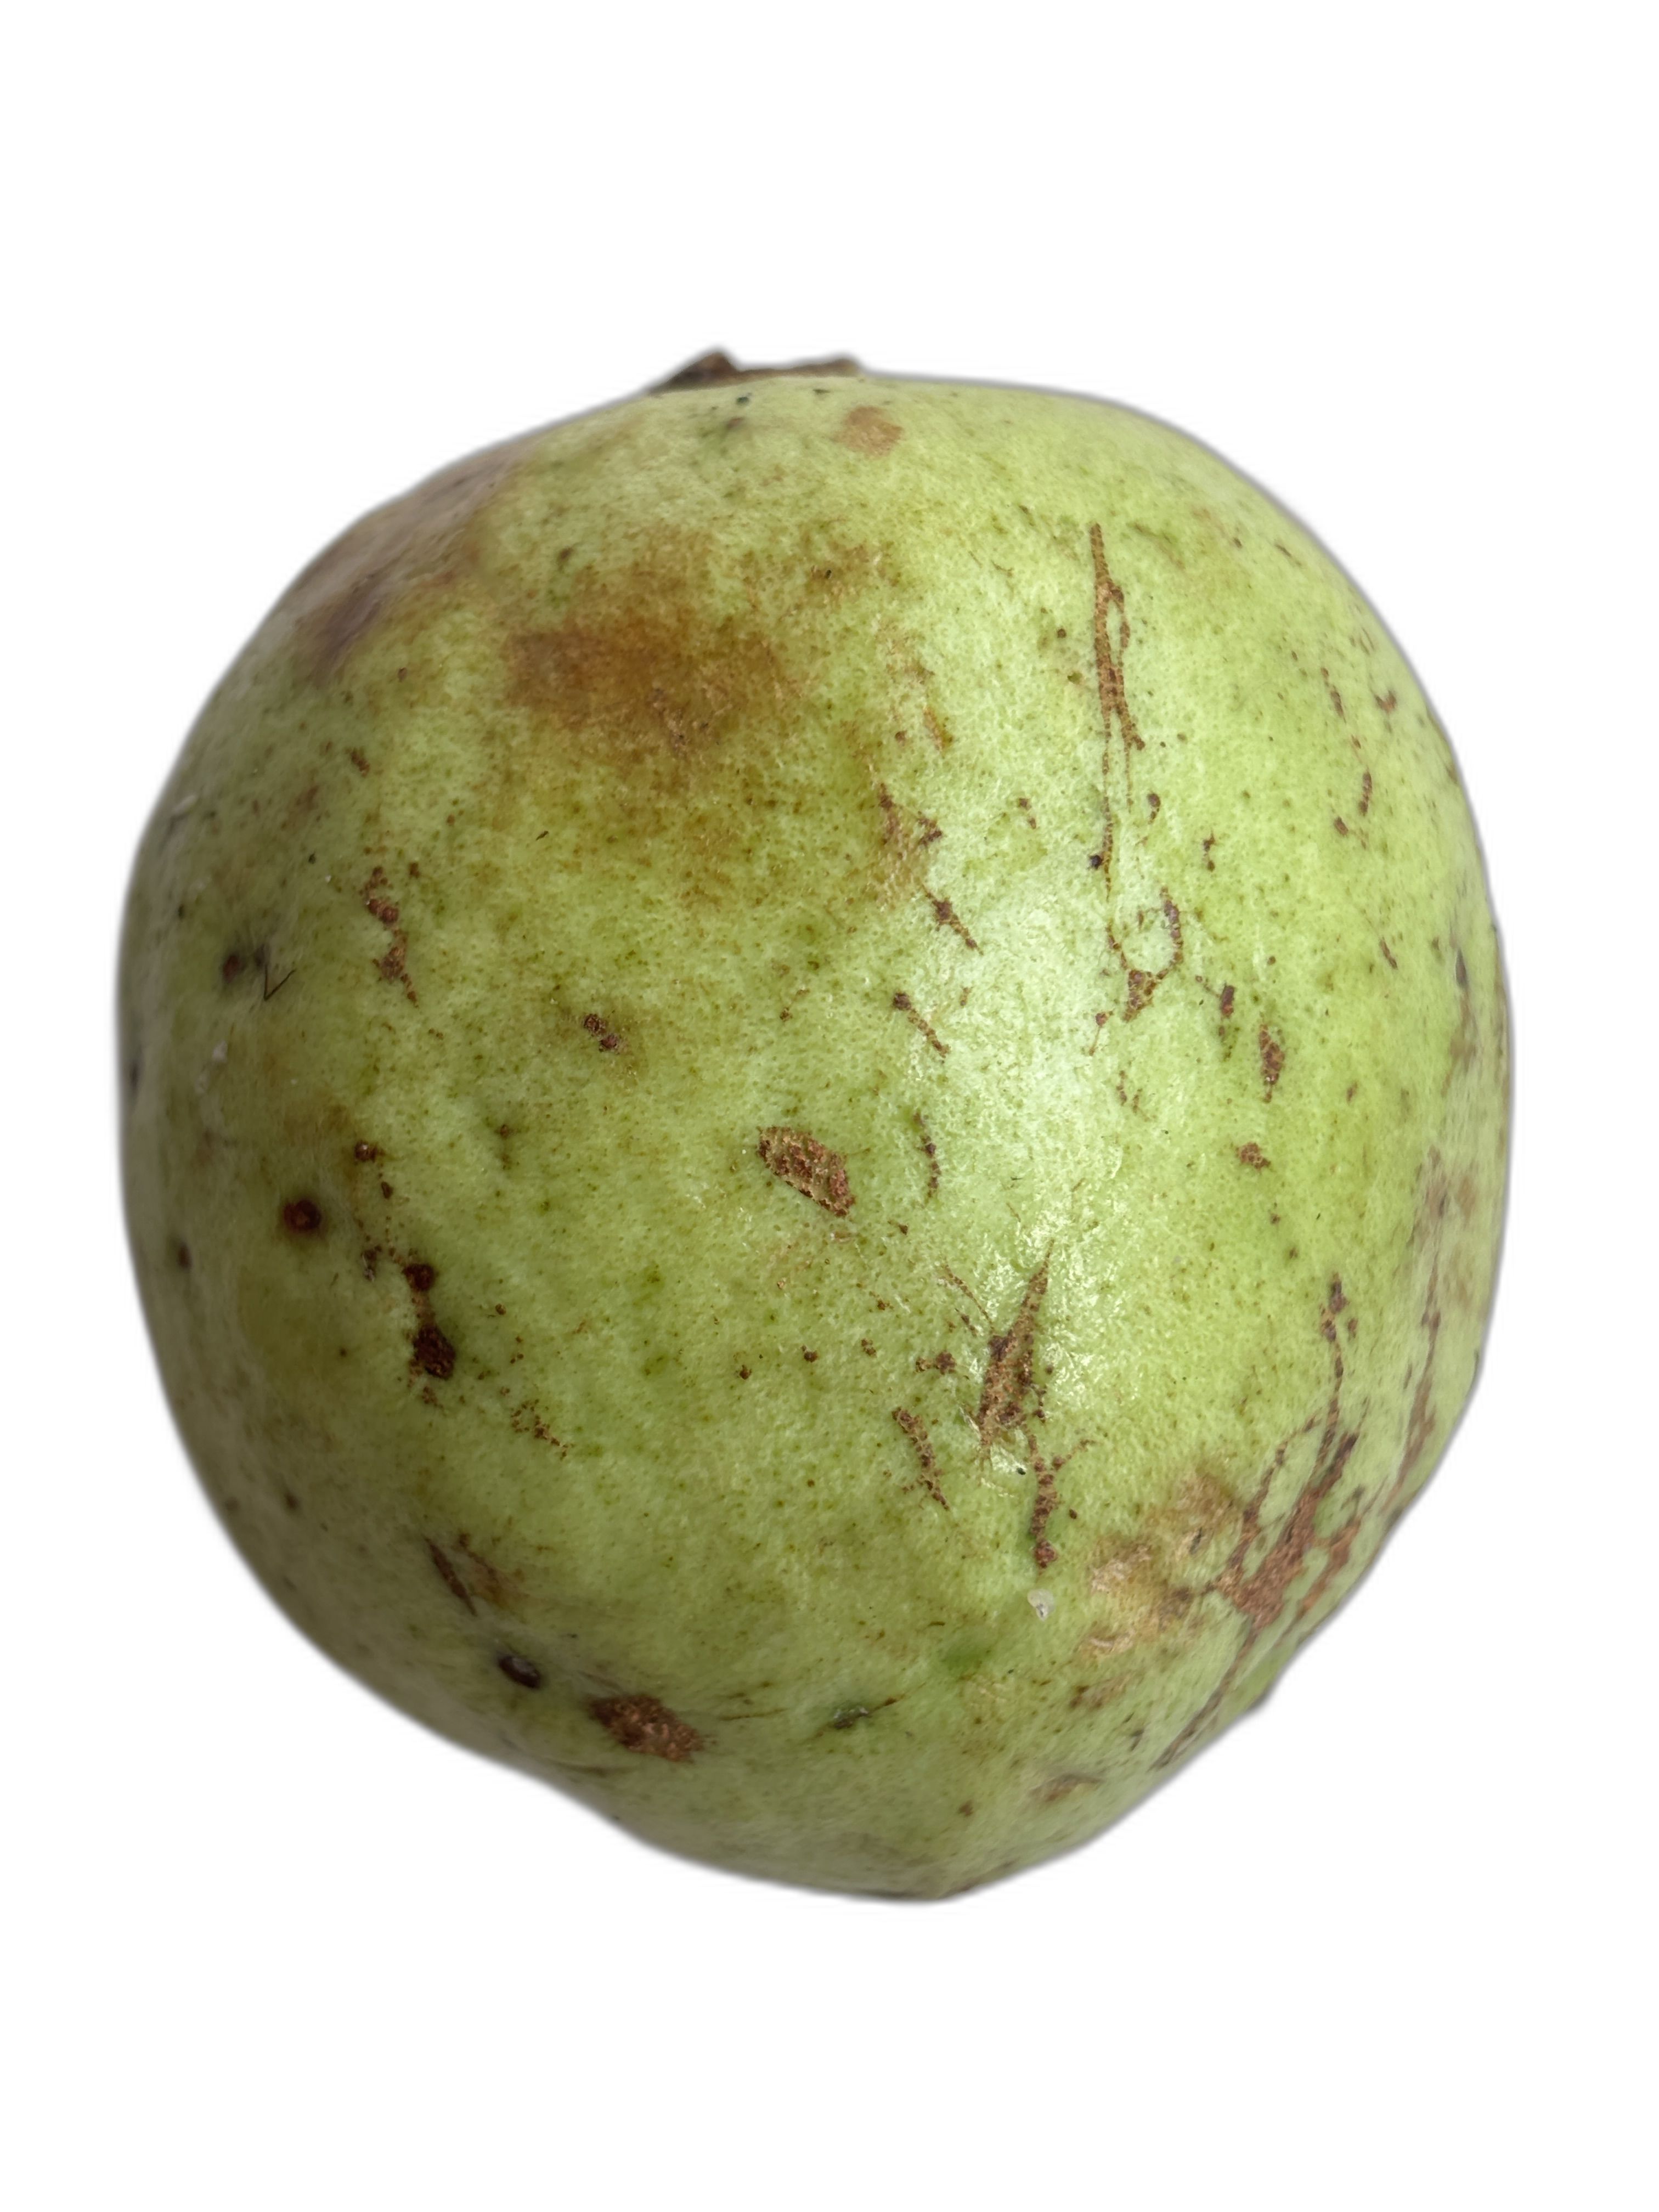
Plant part: fruit
Disease: Anthracnose